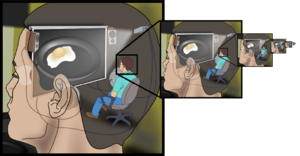
L'hypothèse de l'homoncule est un sophisme qui apparaît le plus souvent dans la théorie de la vision. On peut expliquer la vision humaine en notant que la lumière du monde extérieur forme des images sur les rétines et quelque chose dans le cerveau les regarde comme s'il s'agissait d'images sur un écran de cinéma et, de nos jours, elle est le plus souvent associée au psychologue David Marr. La question se pose quant à la nature de ce spectateur interne. L'hypothèse ici est qu'il y a un « petit homme » ou « homoncule » à l'intérieur du cerveau » qui regarde le film.